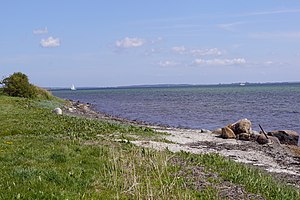
Nakkebølle Fjord
Nakkebølle Fjord set mod mod øst
Nakkebølle Fjord set mod mod øst
Nakkebølle Fjord er en tragtformet fjord der skærer knap tre kilometer ind i den sydlige del af Fyn fra det Sydfynske Øhav, ca. 10 km øst for Fåborg. Hundstrup Å har sit udløb i fjorden. Oprindelig var den knap fem km dyb, men den indre del blev inddæmmet i 1866-70. Ved vestsiden af indsejlingen til fjorden ligger de tre forbundne øer Store Svelmø, Græsholm og Lille Svelmø, der er forbundet med Fyn via en ebbevej.